Korean Hostel in Spain

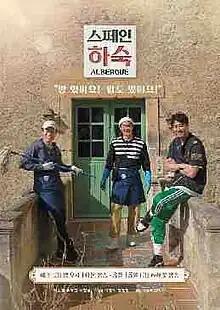
Promotional poster

Korean Hostel in Spain is a South Korean variety show by tvN starring Cha Seung-won, Yoo Hae-jin and . The cast run an albergue, a hostel specially catered to travellers hiking an 800 km pilgrimage known as the Camino de Santiago. The albergue is located in Villafranca del Bierzo, Spain, 187 km away from the pilgrims' destination of Santiago de Compostela. For 9 days, the cast provided passing travellers a comfortable resting space and warm Korean meals, targeted especially for Korean pilgrims who miss the taste of home while on the long journey. The show aired on Fridays at 19:10 (KST) from March 15 to May 24, 2019.